Stupendemys

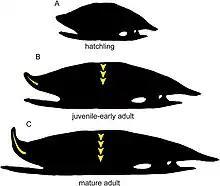

Prior to the 2021 study of Cadena and colleagues, only adult specimens of "Stupendemys" had been described. The discovery of a specimen with a carapace length smaller than 1 meter gives an insight into the changes the animal undergoes while reaching maturity. In addition to its small size, the animal is identified as a juvenile to young adult based on the absence of large horns and shallow anal notch. The inner nuchal notch, anterior expansion of the peripherals 1 and 2, irregular nodular contours, inner contact between the 7th and 8th costals and the relative size of the plastral lobes and their arrangement (except for the pectorals) remains relatively consistent with size.